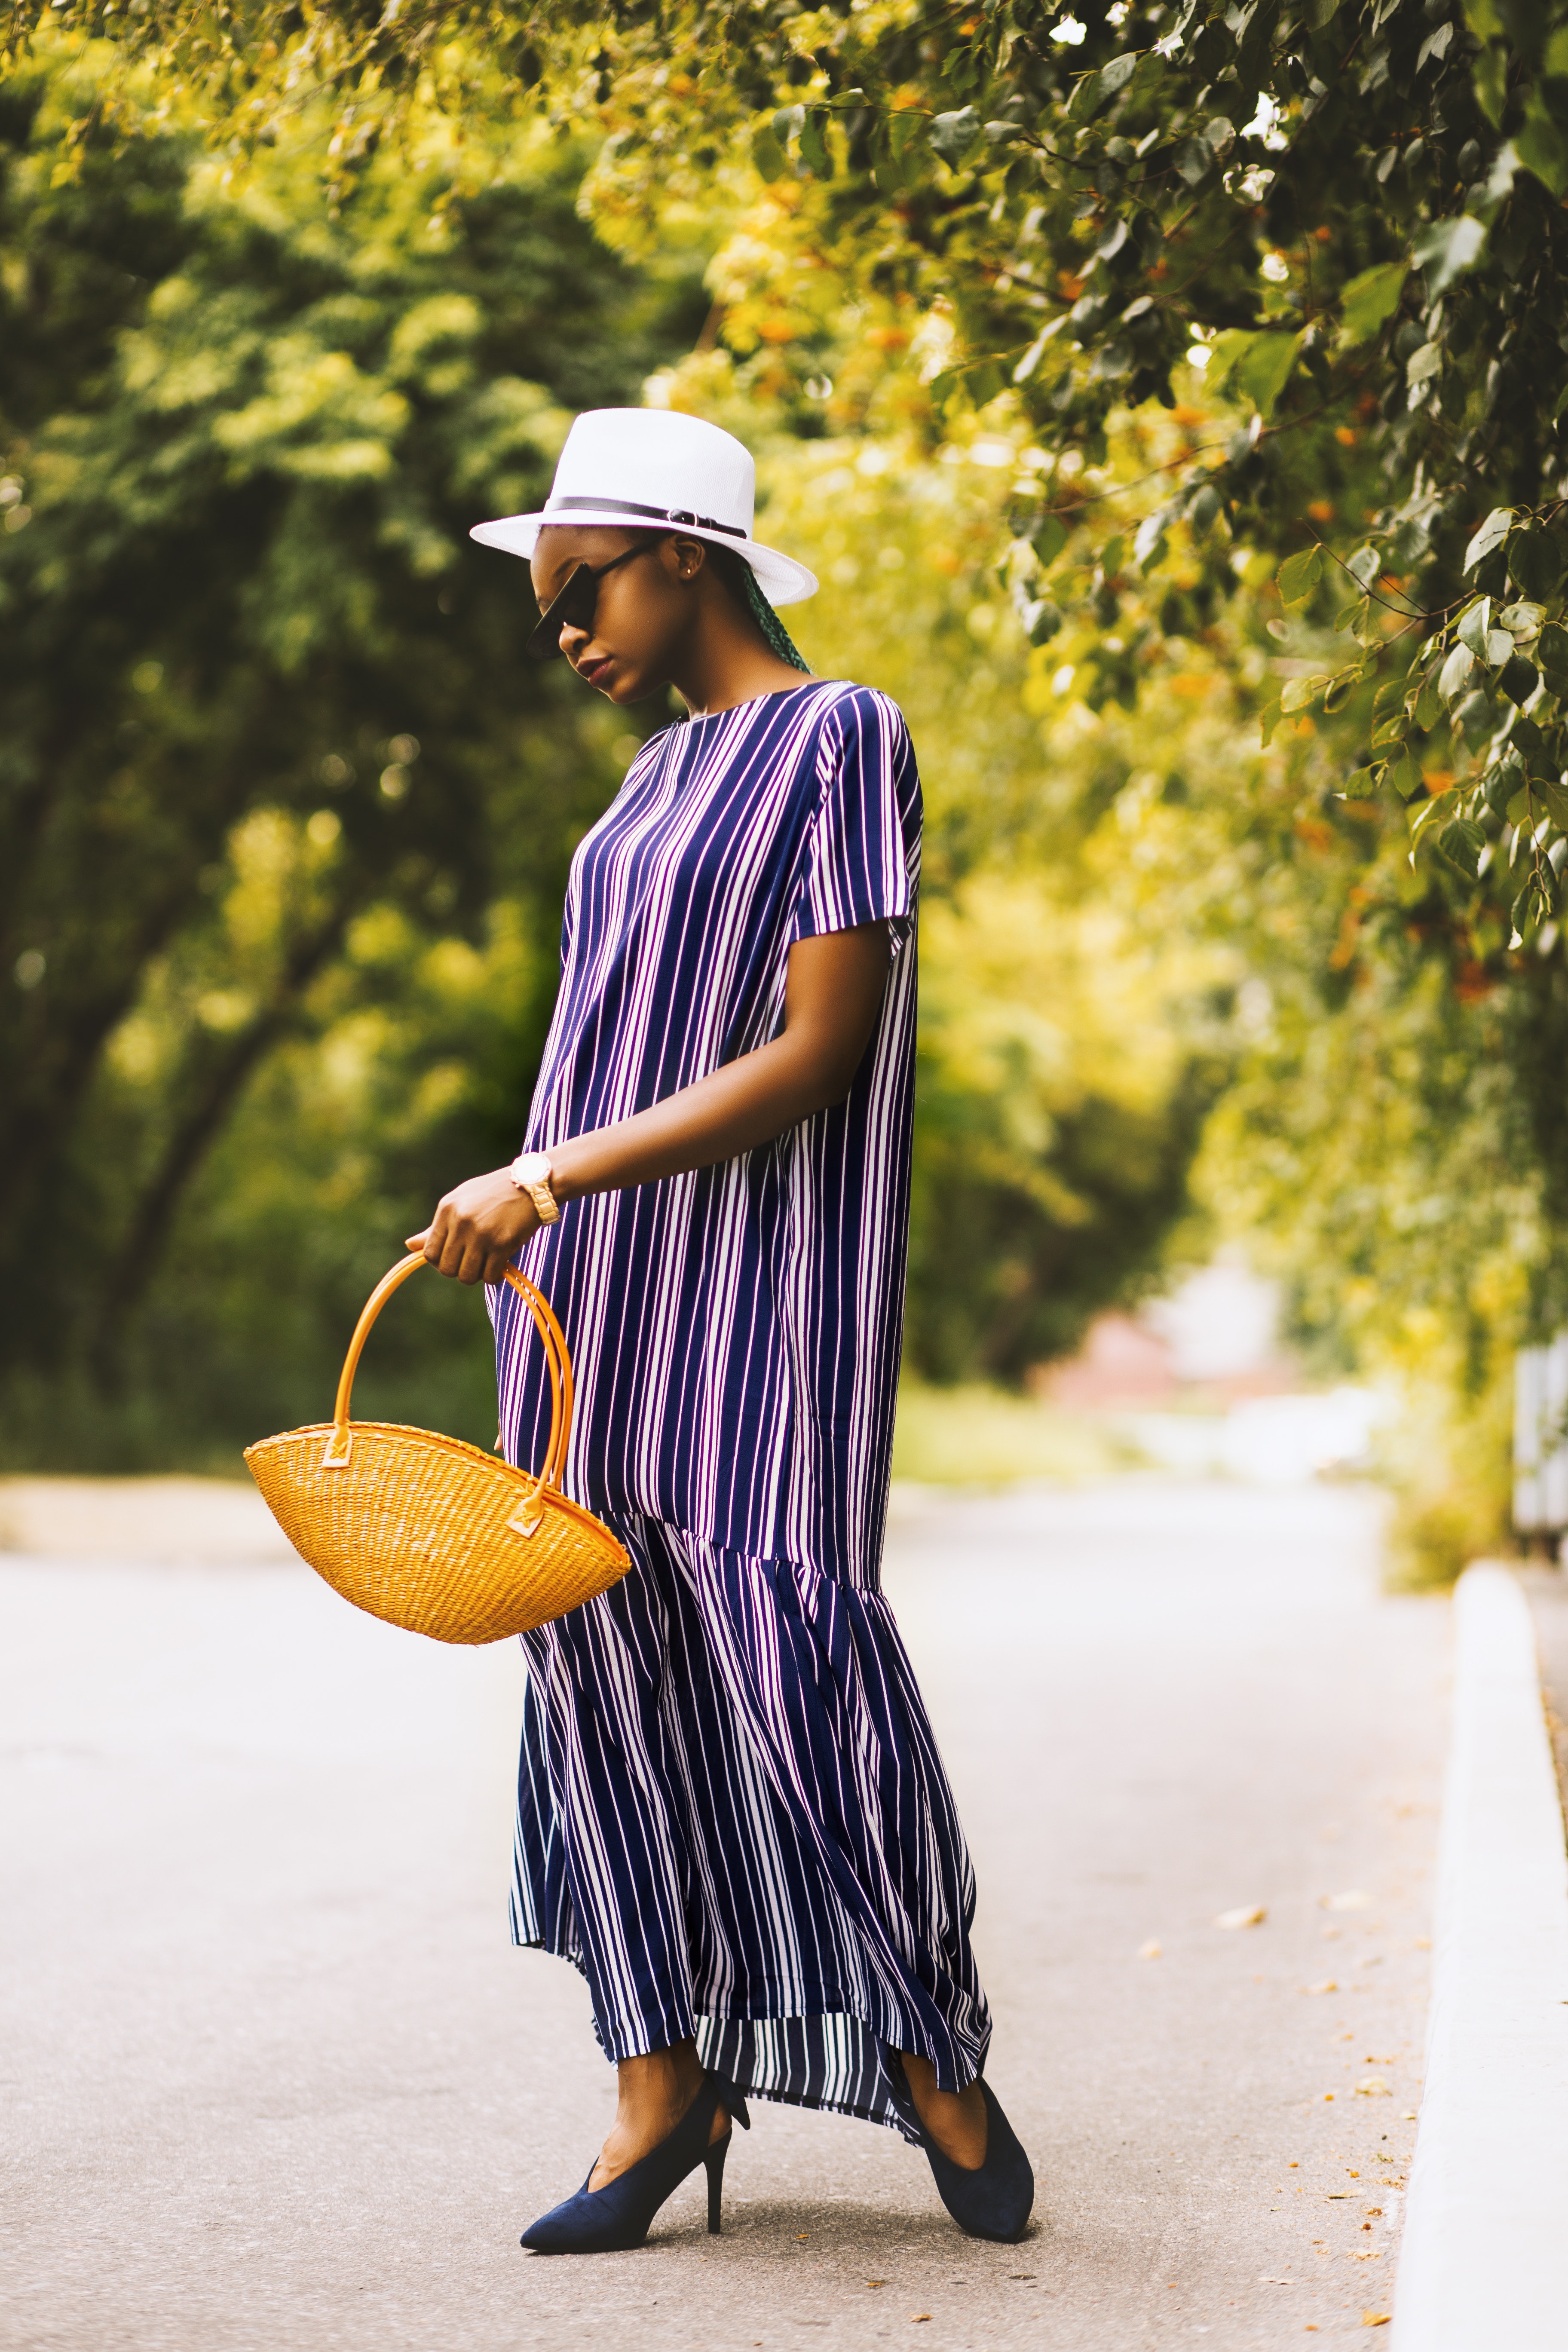
street fashion, footwear, photography, dress, shoe